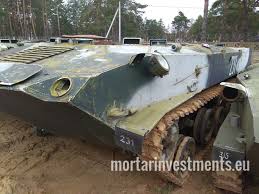
Label: BMD